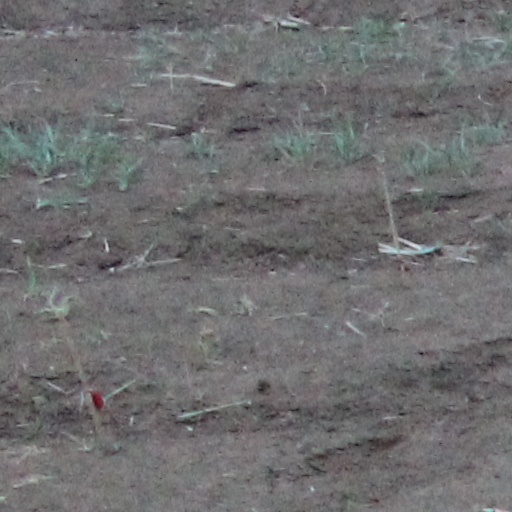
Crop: wheat